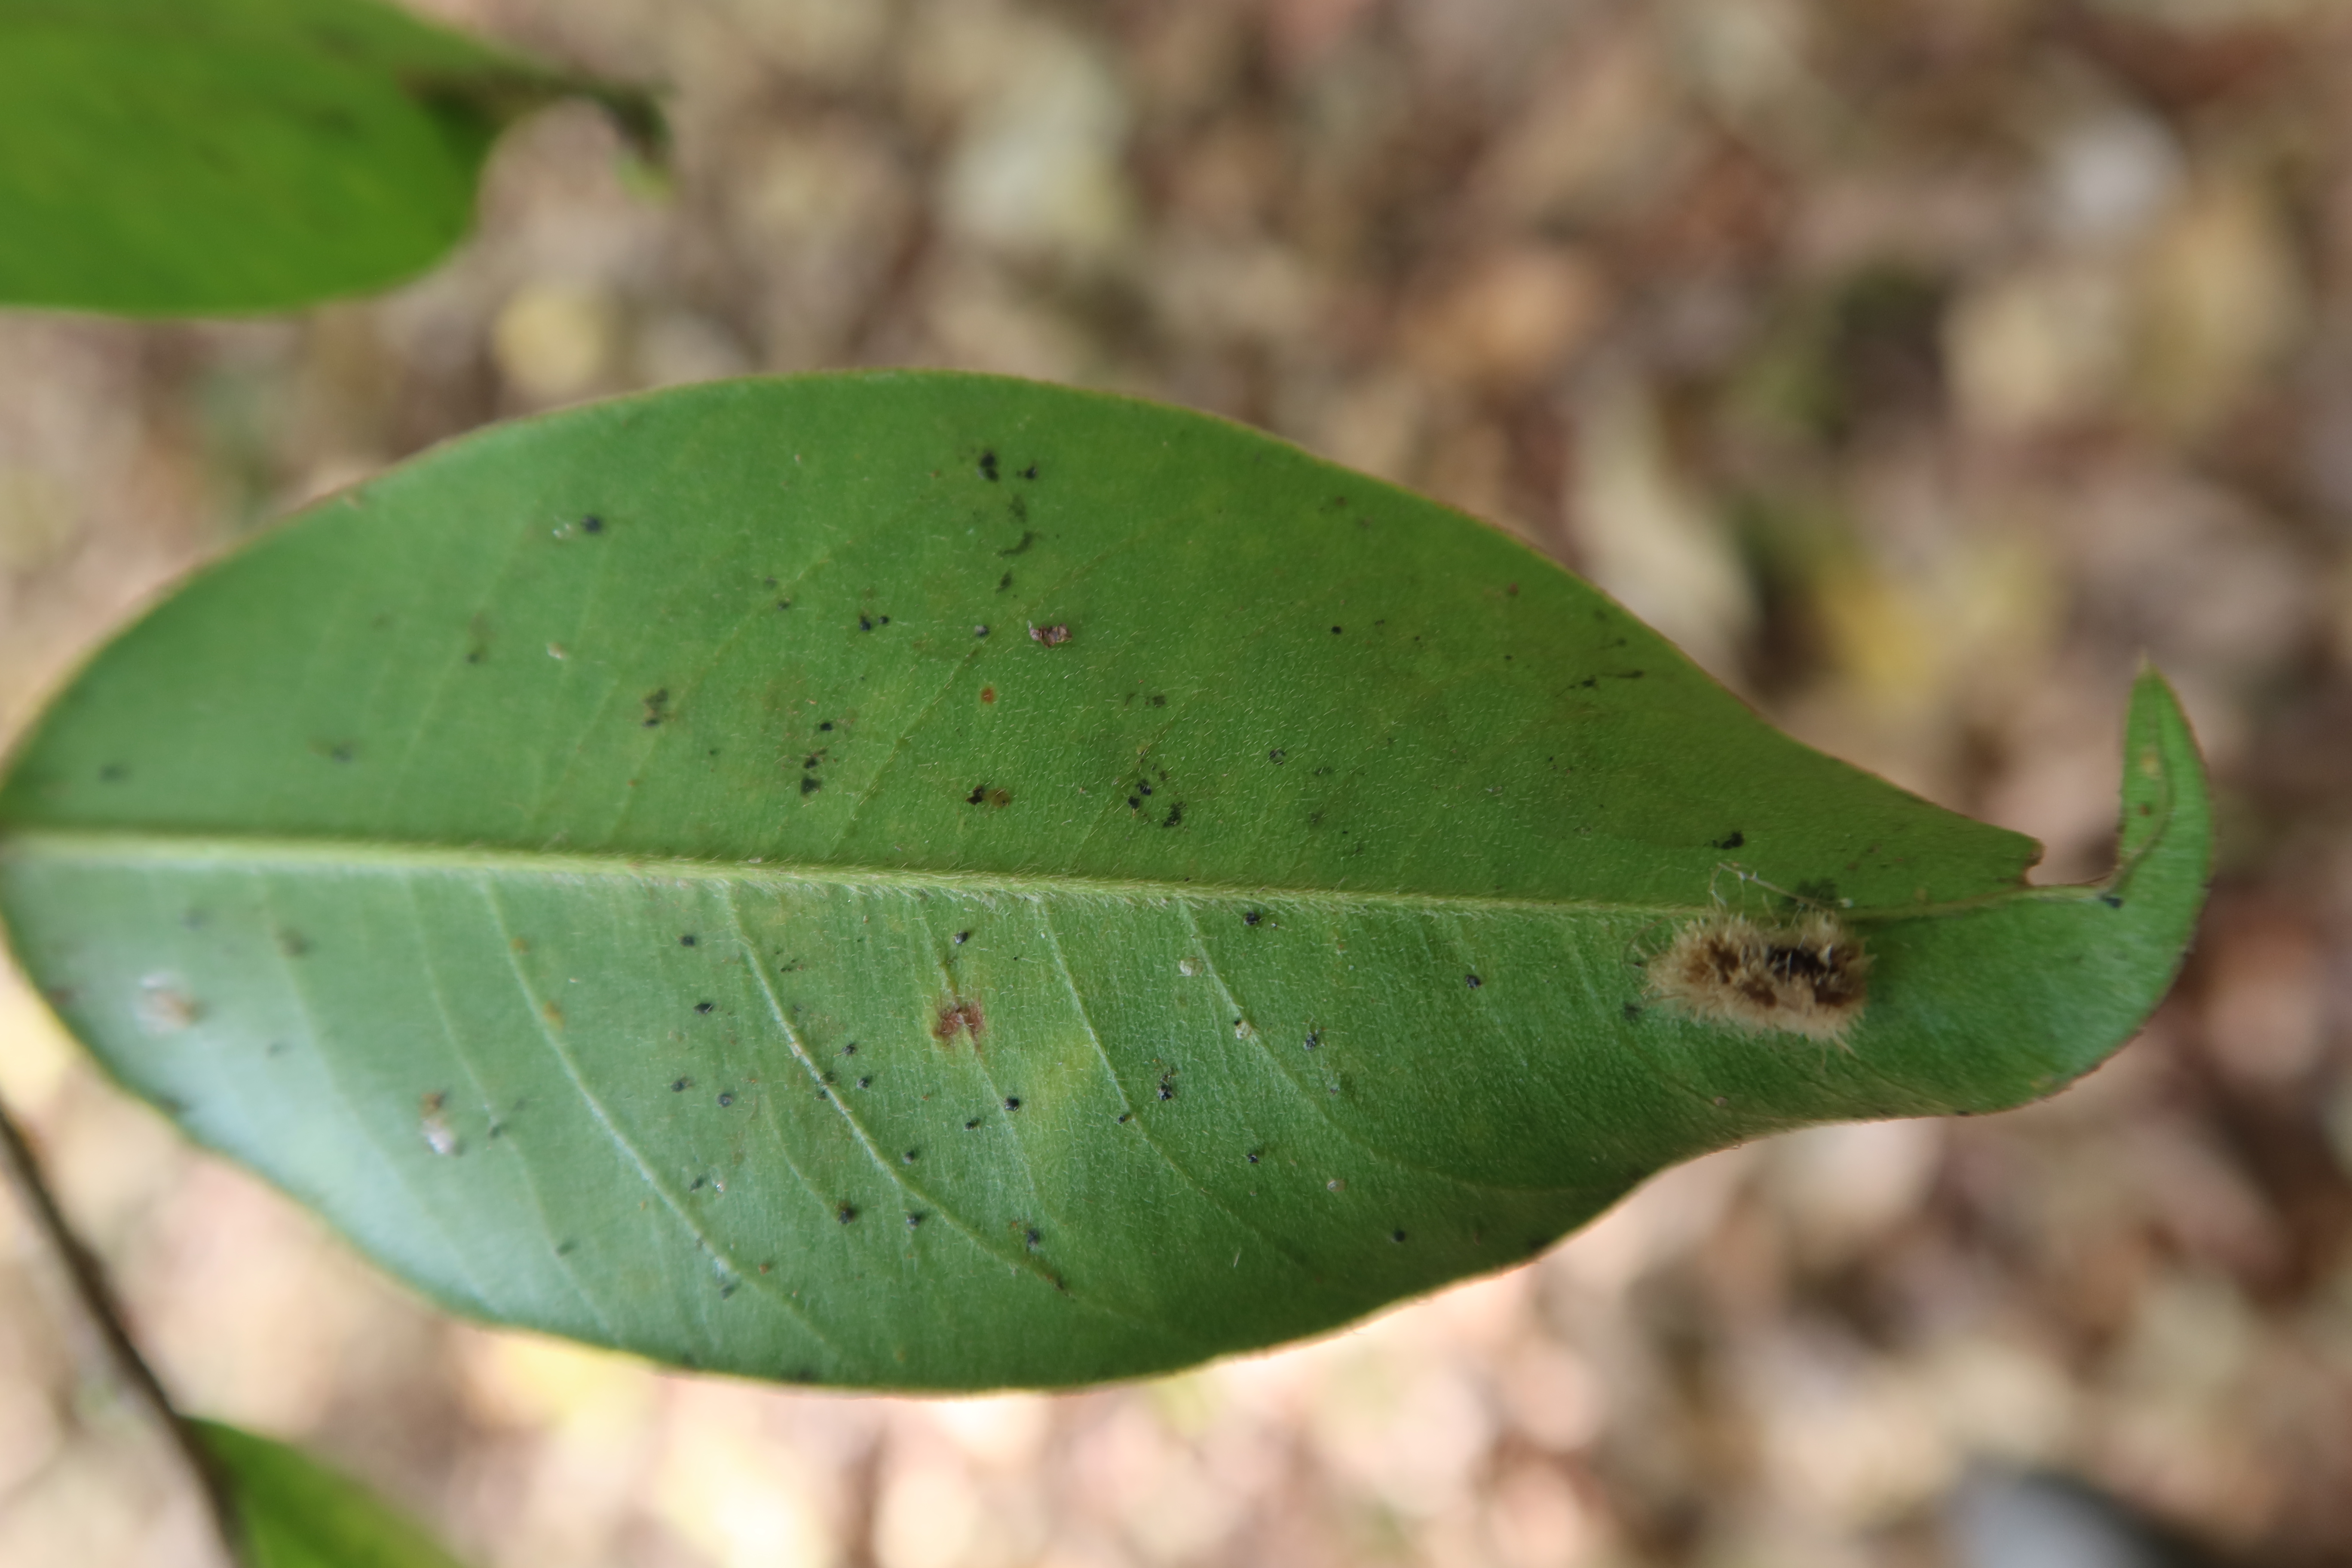
Label: Black spots